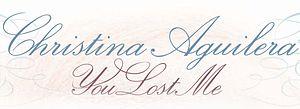
You Lost Me est une ballade de la chanteuse et compositrice américaine Christina Aguilera. Il s'agit du troisième single de Bionic, son quatrième album studio. Pour cette chanson, la chanteuse fait appel à la chanteuse et compositrice Sia Furler et au producteur Samuel Dixon. Ils ont aussi collaboré et enregistré quatre chansons pour Bionic : You Lost Me mais aussi All I Need, I Am et une ballade pop-rock qui s'intitule Stronger Than Ever, cette dernière se trouve dans l'édition deluxe de Bionic.